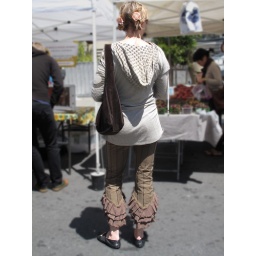
as if the great pants weren't enough, she wore flowers in her hair